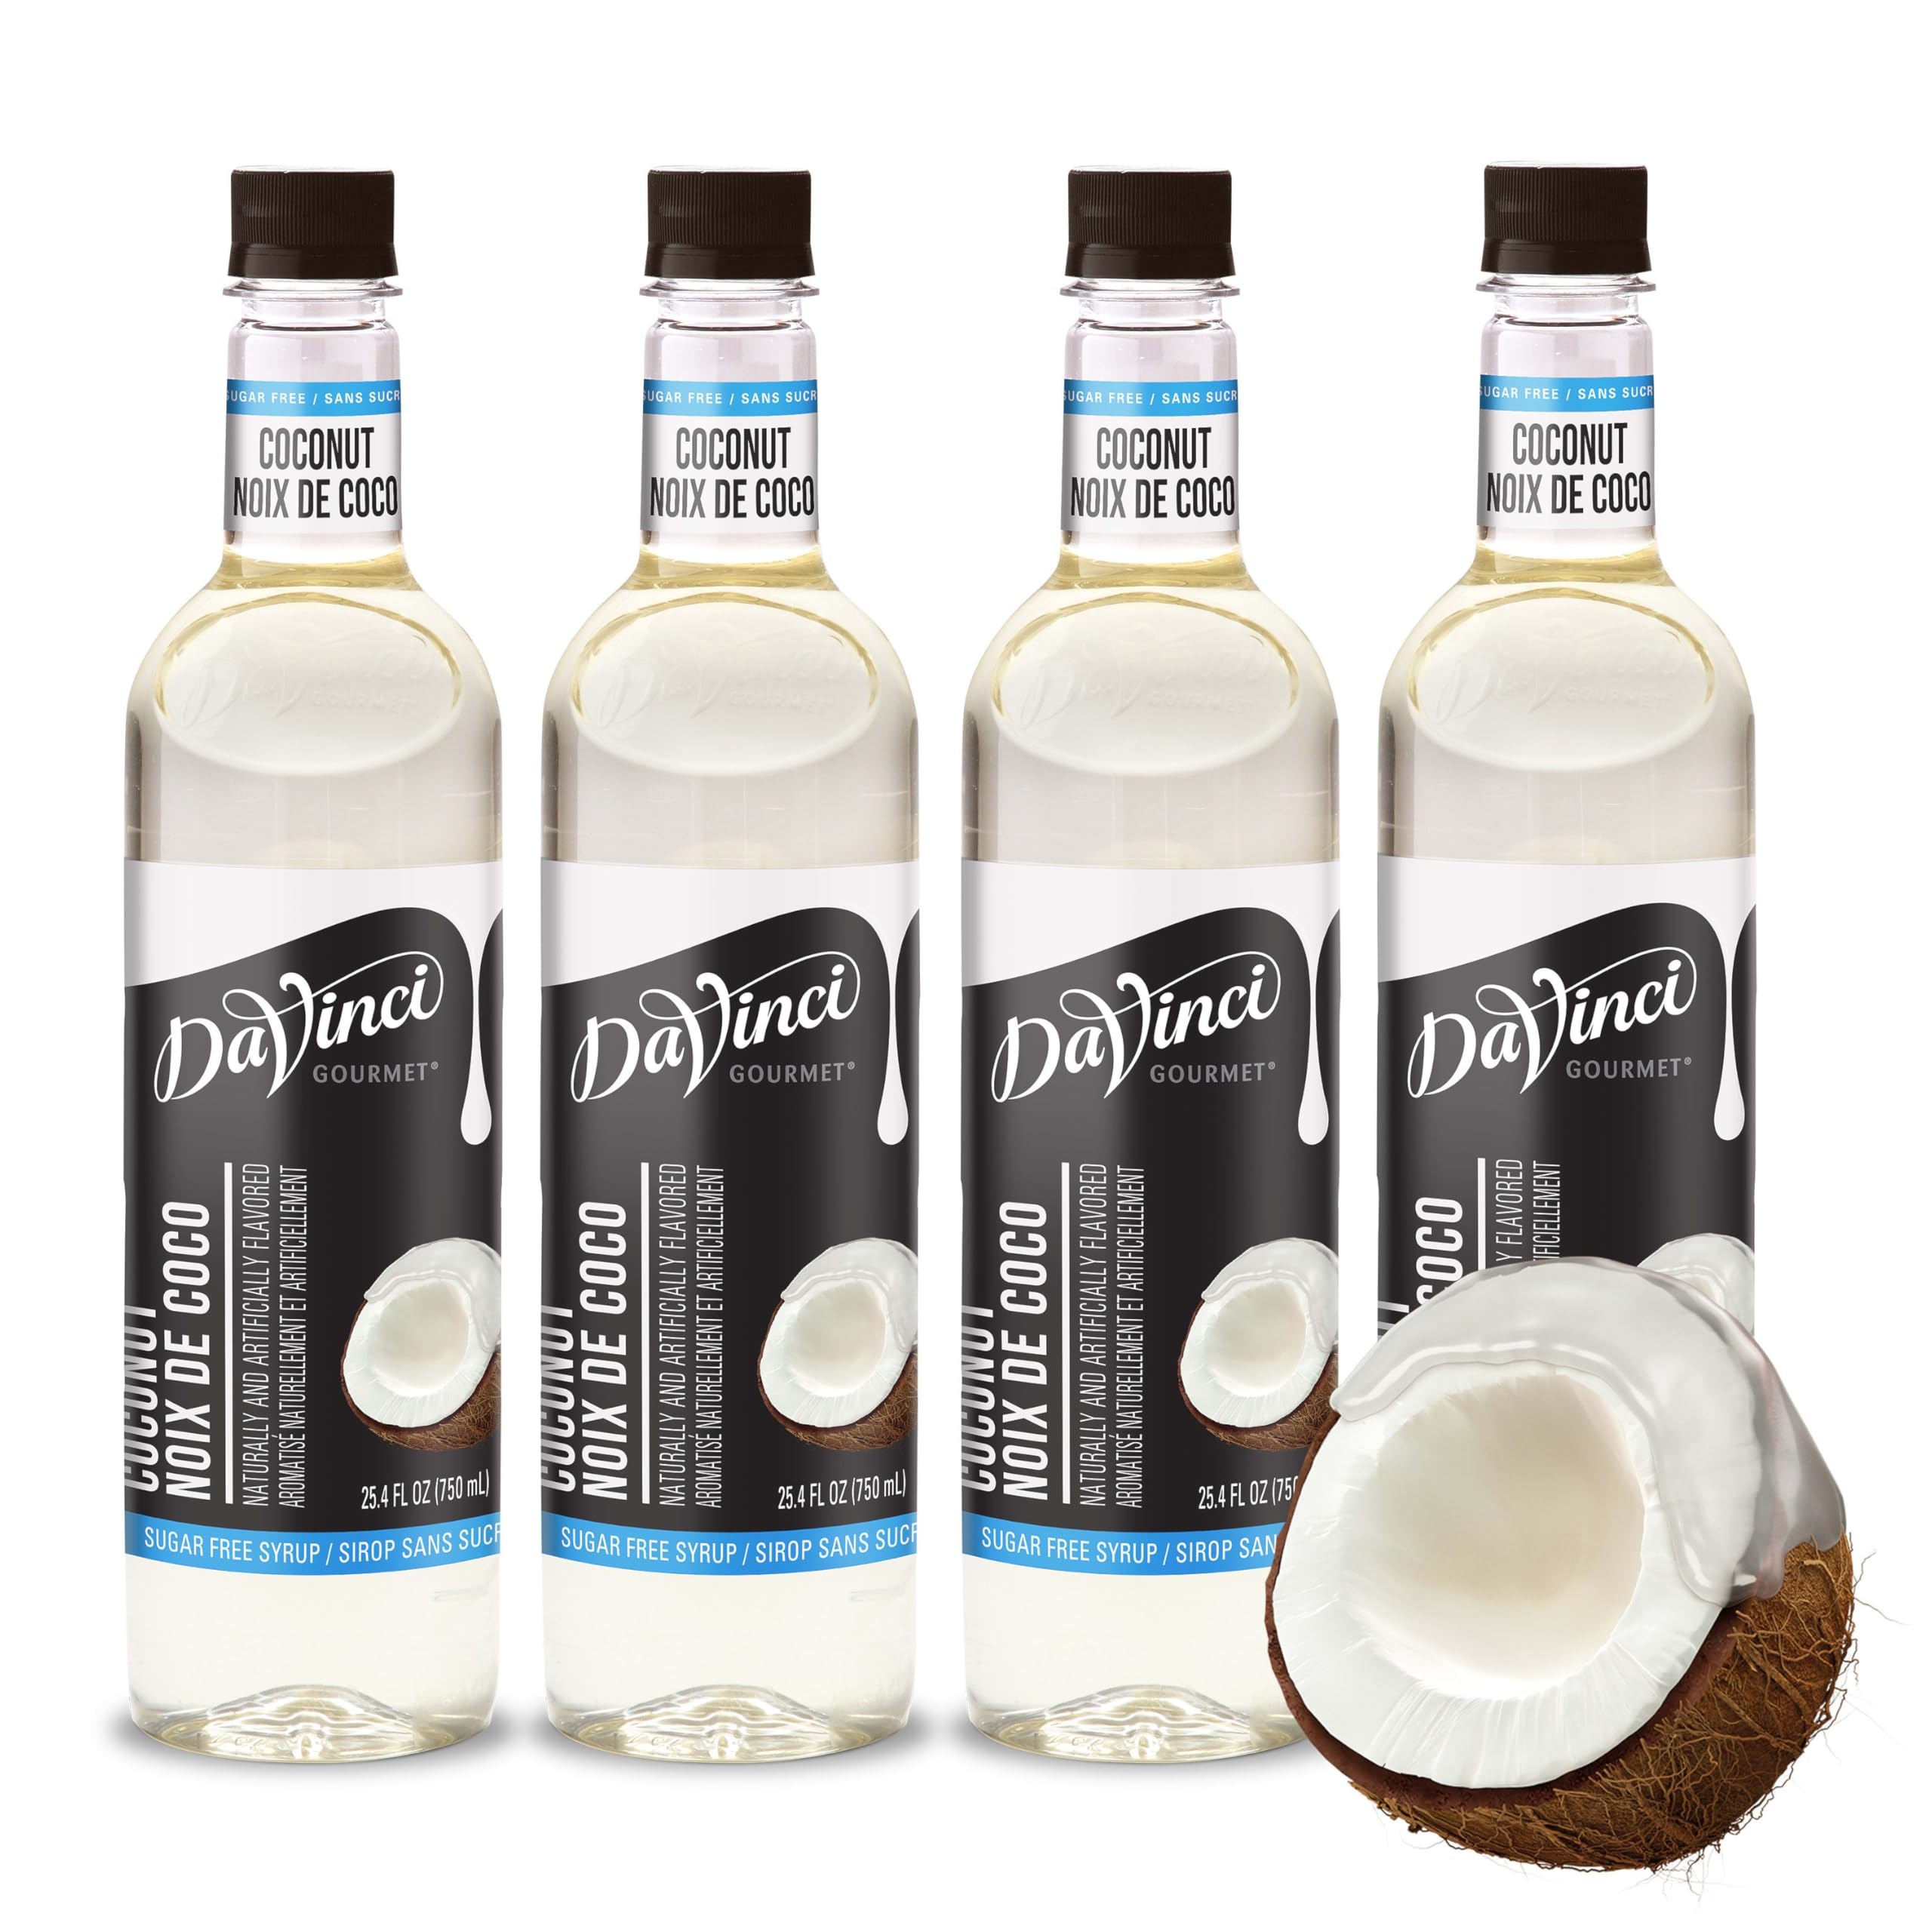
Item Name: DaVinci Gourmet Sugar-Free Coconut Syrup, 25.4 Fluid Ounces (Pack of 4)
Bullet Point 1: DaVinci Gourmet Sugar Free Coconut Syrup delivers the bold taste of tropical, just-picked coconuts without the sugar
Bullet Point 2: Be inspired and craft flavorful beverages with our sugar free coconut syrup for endless creativity across food and beverages
Bullet Point 3: DaVinci Gourmet sugar free syrups are made to sweeten coffees, teas, lattes, keto-friendly beverages or add bold flavor to sparkling drinks, cocktails or mocktails; Simply add to your favorite beverages for an exceptional coffee shop or at-home drink experience
Bullet Point 4: From coffeehouse classics to back bar essentials, DaVinci Gourmet syrups are crafted to create a premium experience for today's beverage creators through innovative flavors and quality ingredients
Bullet Point 5: DaVinci Gourmet was born out of Seattle’s coffee culture in 1989 and is driven by a passion for crafting exceptional flavors that stir emotion and invigorate guests; We were born to raise flavor
Value: 101.6
Unit: Fl Oz

Price: 11.89